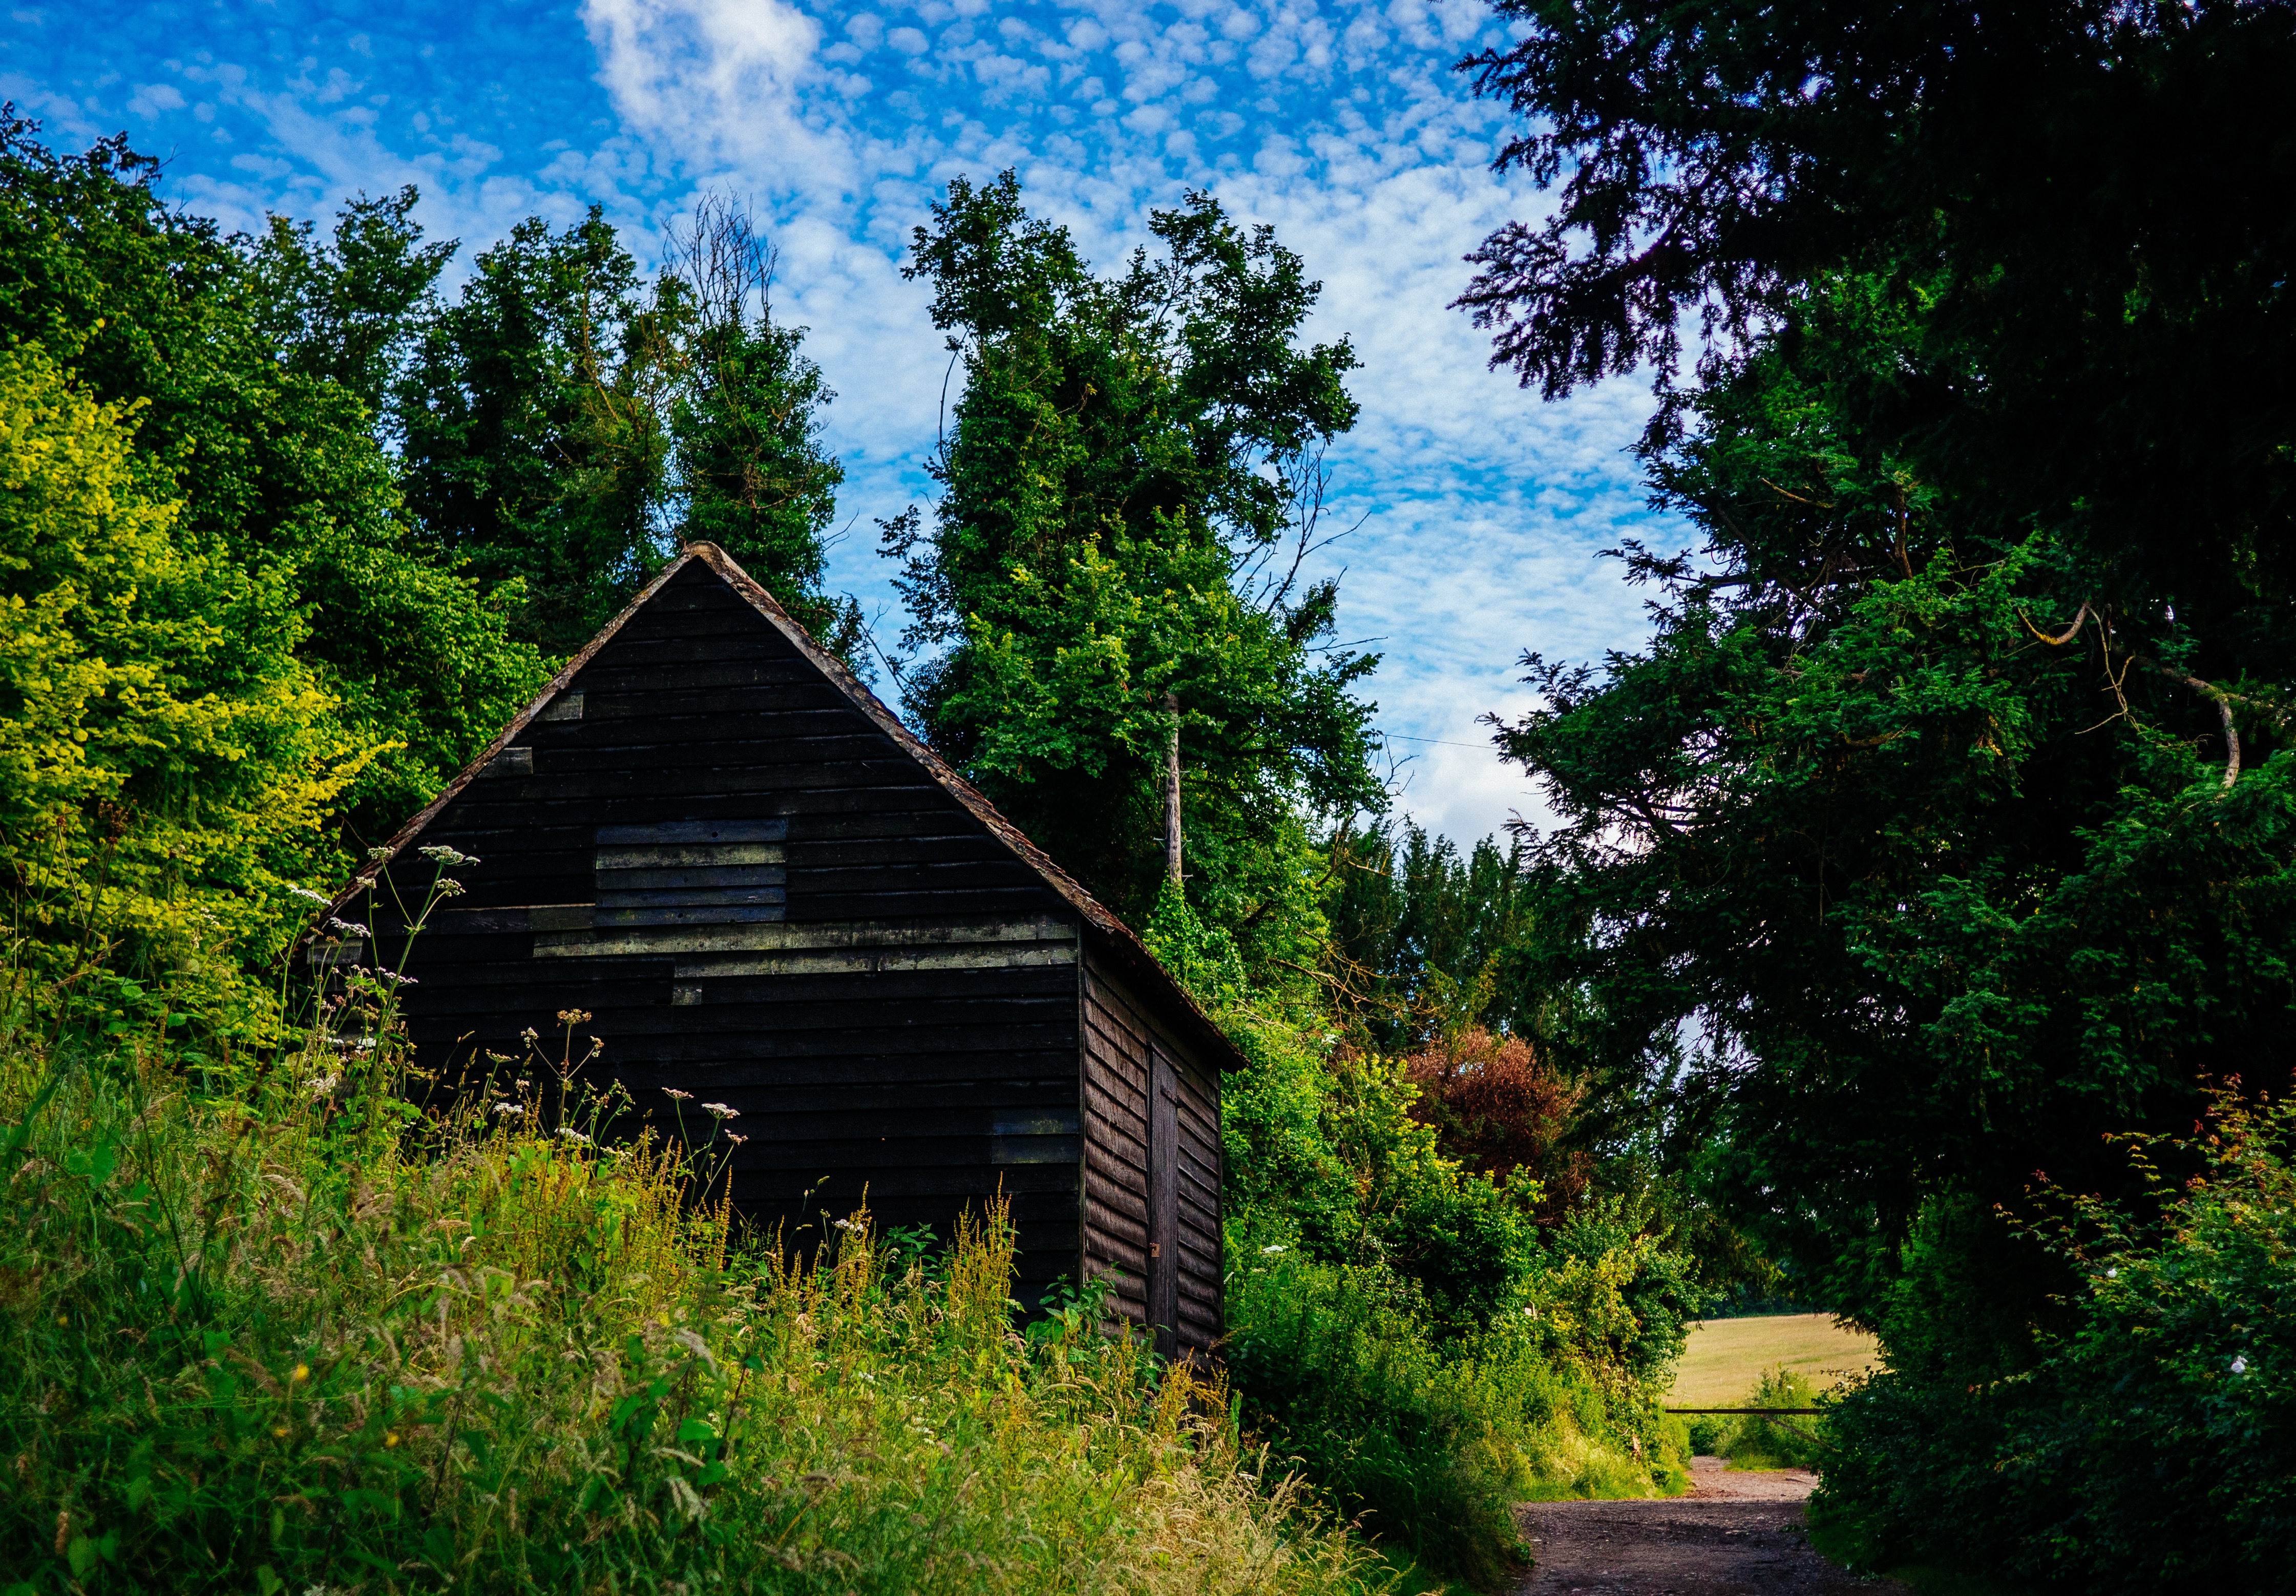
tree, nature, forest, house, hut, village, green, jungle, estate, rural area